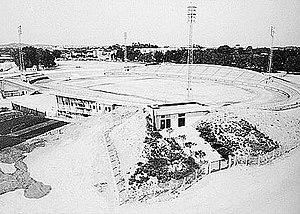
Le stade Richter est un ancien stade de football puis espace de spectacle situé à Montpellier en France.
Le Montpellier Hérault Sport Club est un club de football français basé à Montpellier et fondé en 1919 sous le nom de Stade Olympique Montpelliérain.
Richter est un sous-quartier du quartier de Port Marianne de la ville de Montpellier. Il est situé dans le Sud-Est de la commune, en bordure de la rive gauche du Lez. Historiquement, il a été le site du stade de football Richter, transformé en espace de spectacles en plein air, avant de devenir un îlot au sein du développement des quartiers dont le campus de Richter en est son unité représentative. Richter se trouve dans le canton de Montpellier-3.